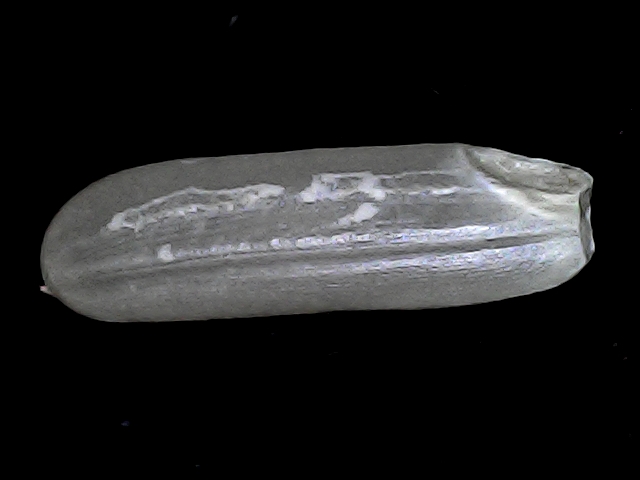
Rice variety: BRRI102